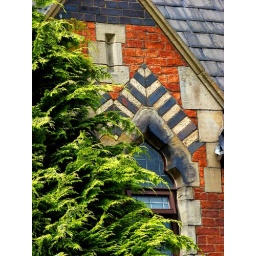
St Peter's Street in Blackburn, is this odd looking gable with its peculiar black and white brickwork.